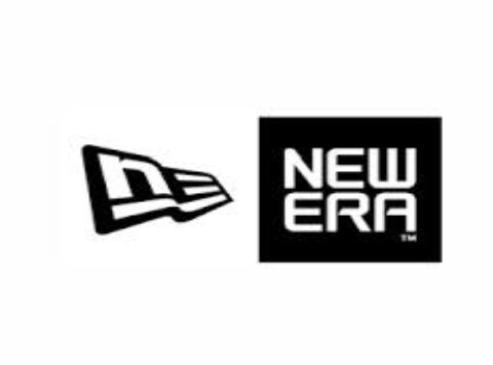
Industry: Clothes